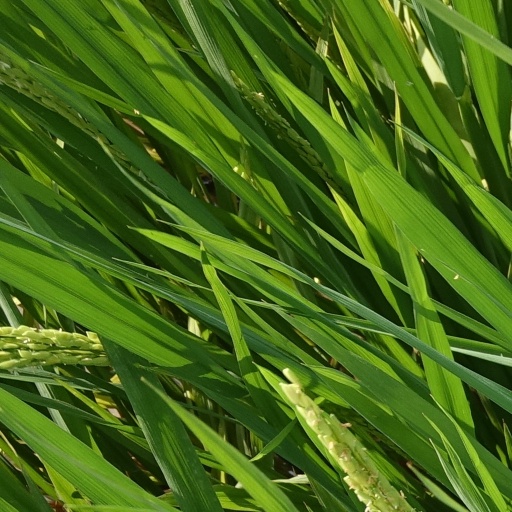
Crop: rice